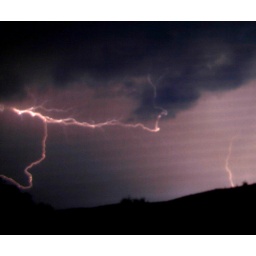
the scanlines are the screen on my window cause i didnt want to be standin out in the rain